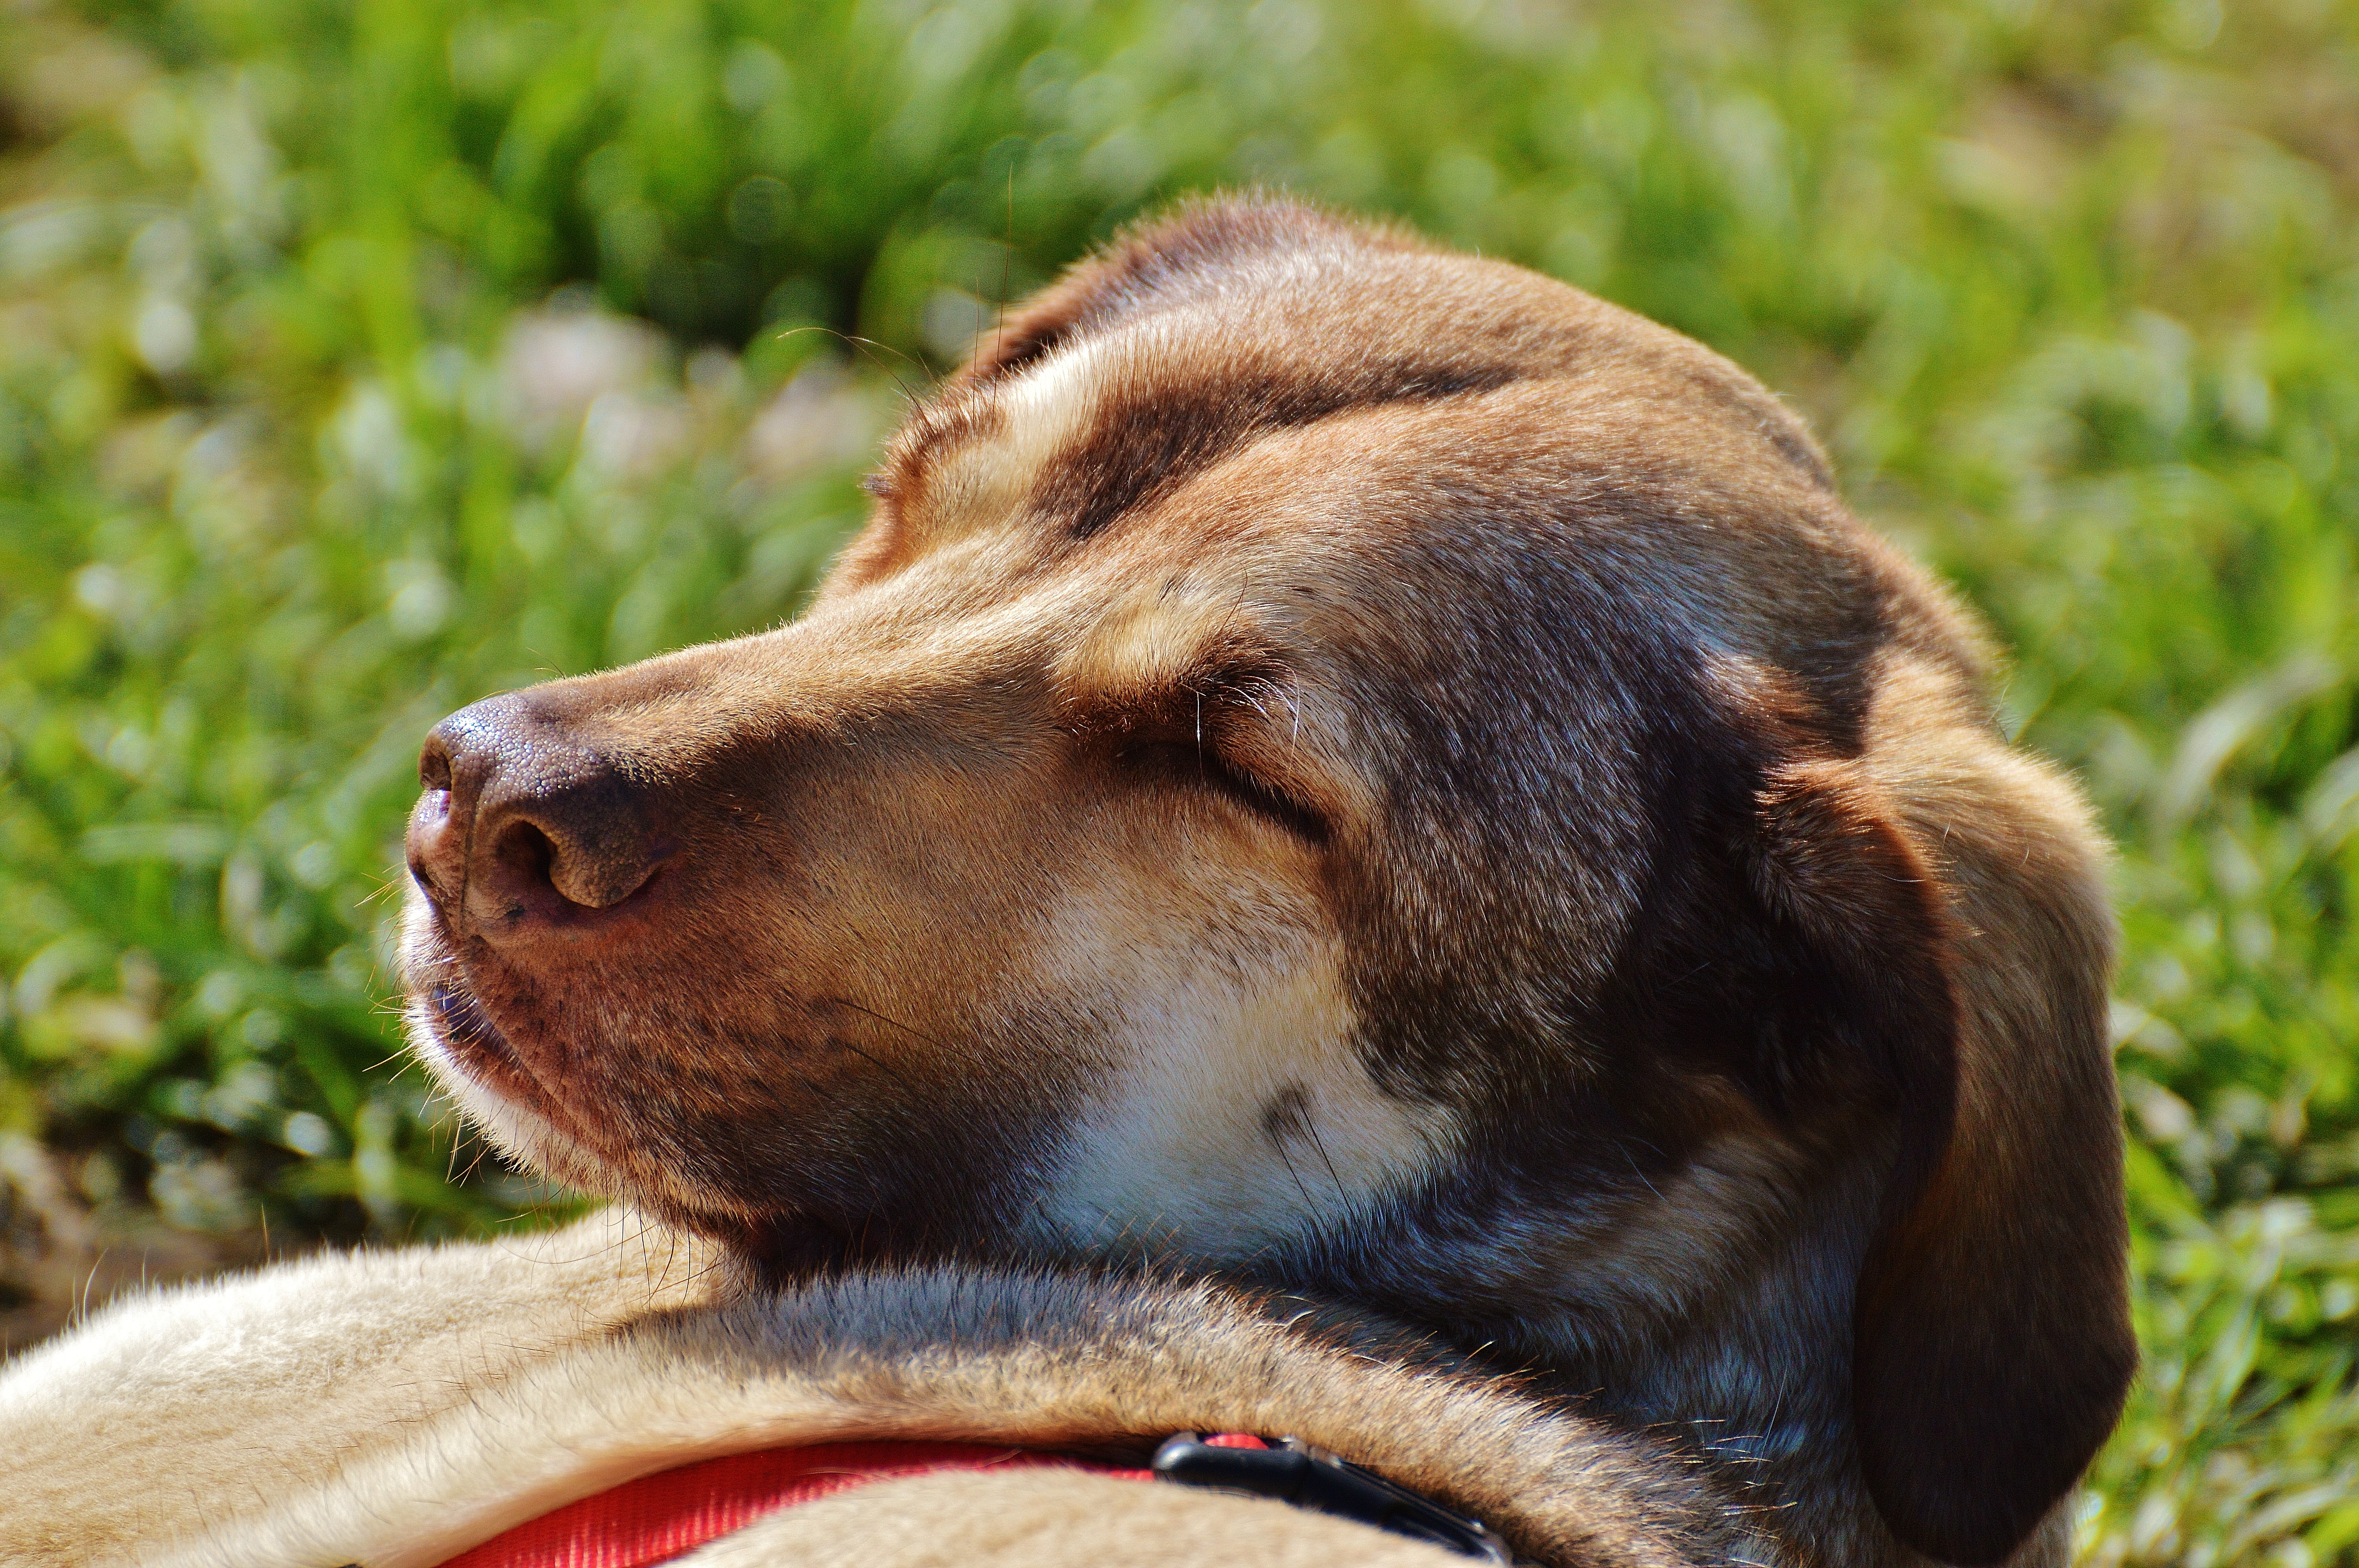
sun, puppy, dog, animal, pet, fur, mammal, fauna, hound, close up, nose, snout, vertebrate, sanctuary, beagle, enjoy, dog breed, relaxed, dear, concerns, scent hound, good aiderbichl, dog like mammal